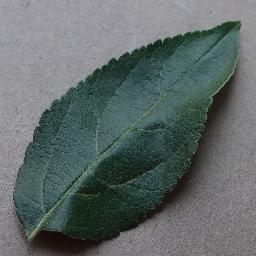
Label: Apple___healthy